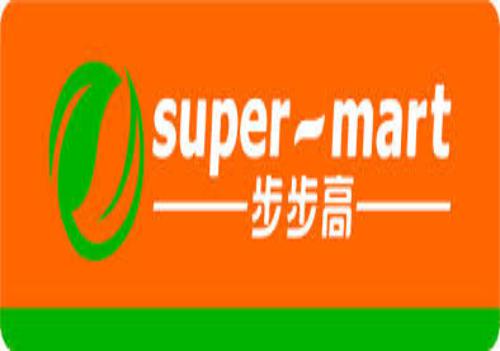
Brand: BBK
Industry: Electronic